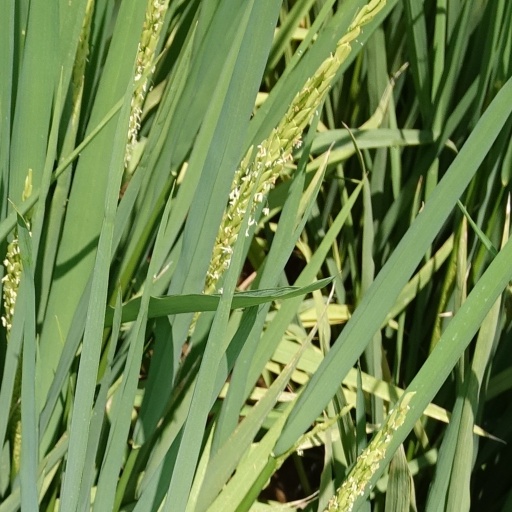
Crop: rice